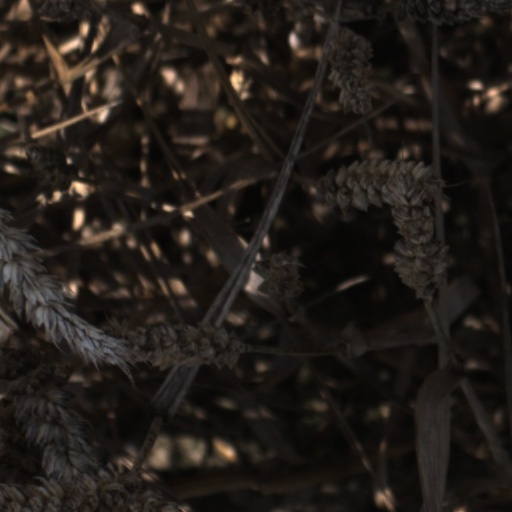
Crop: wheat